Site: brandenburg
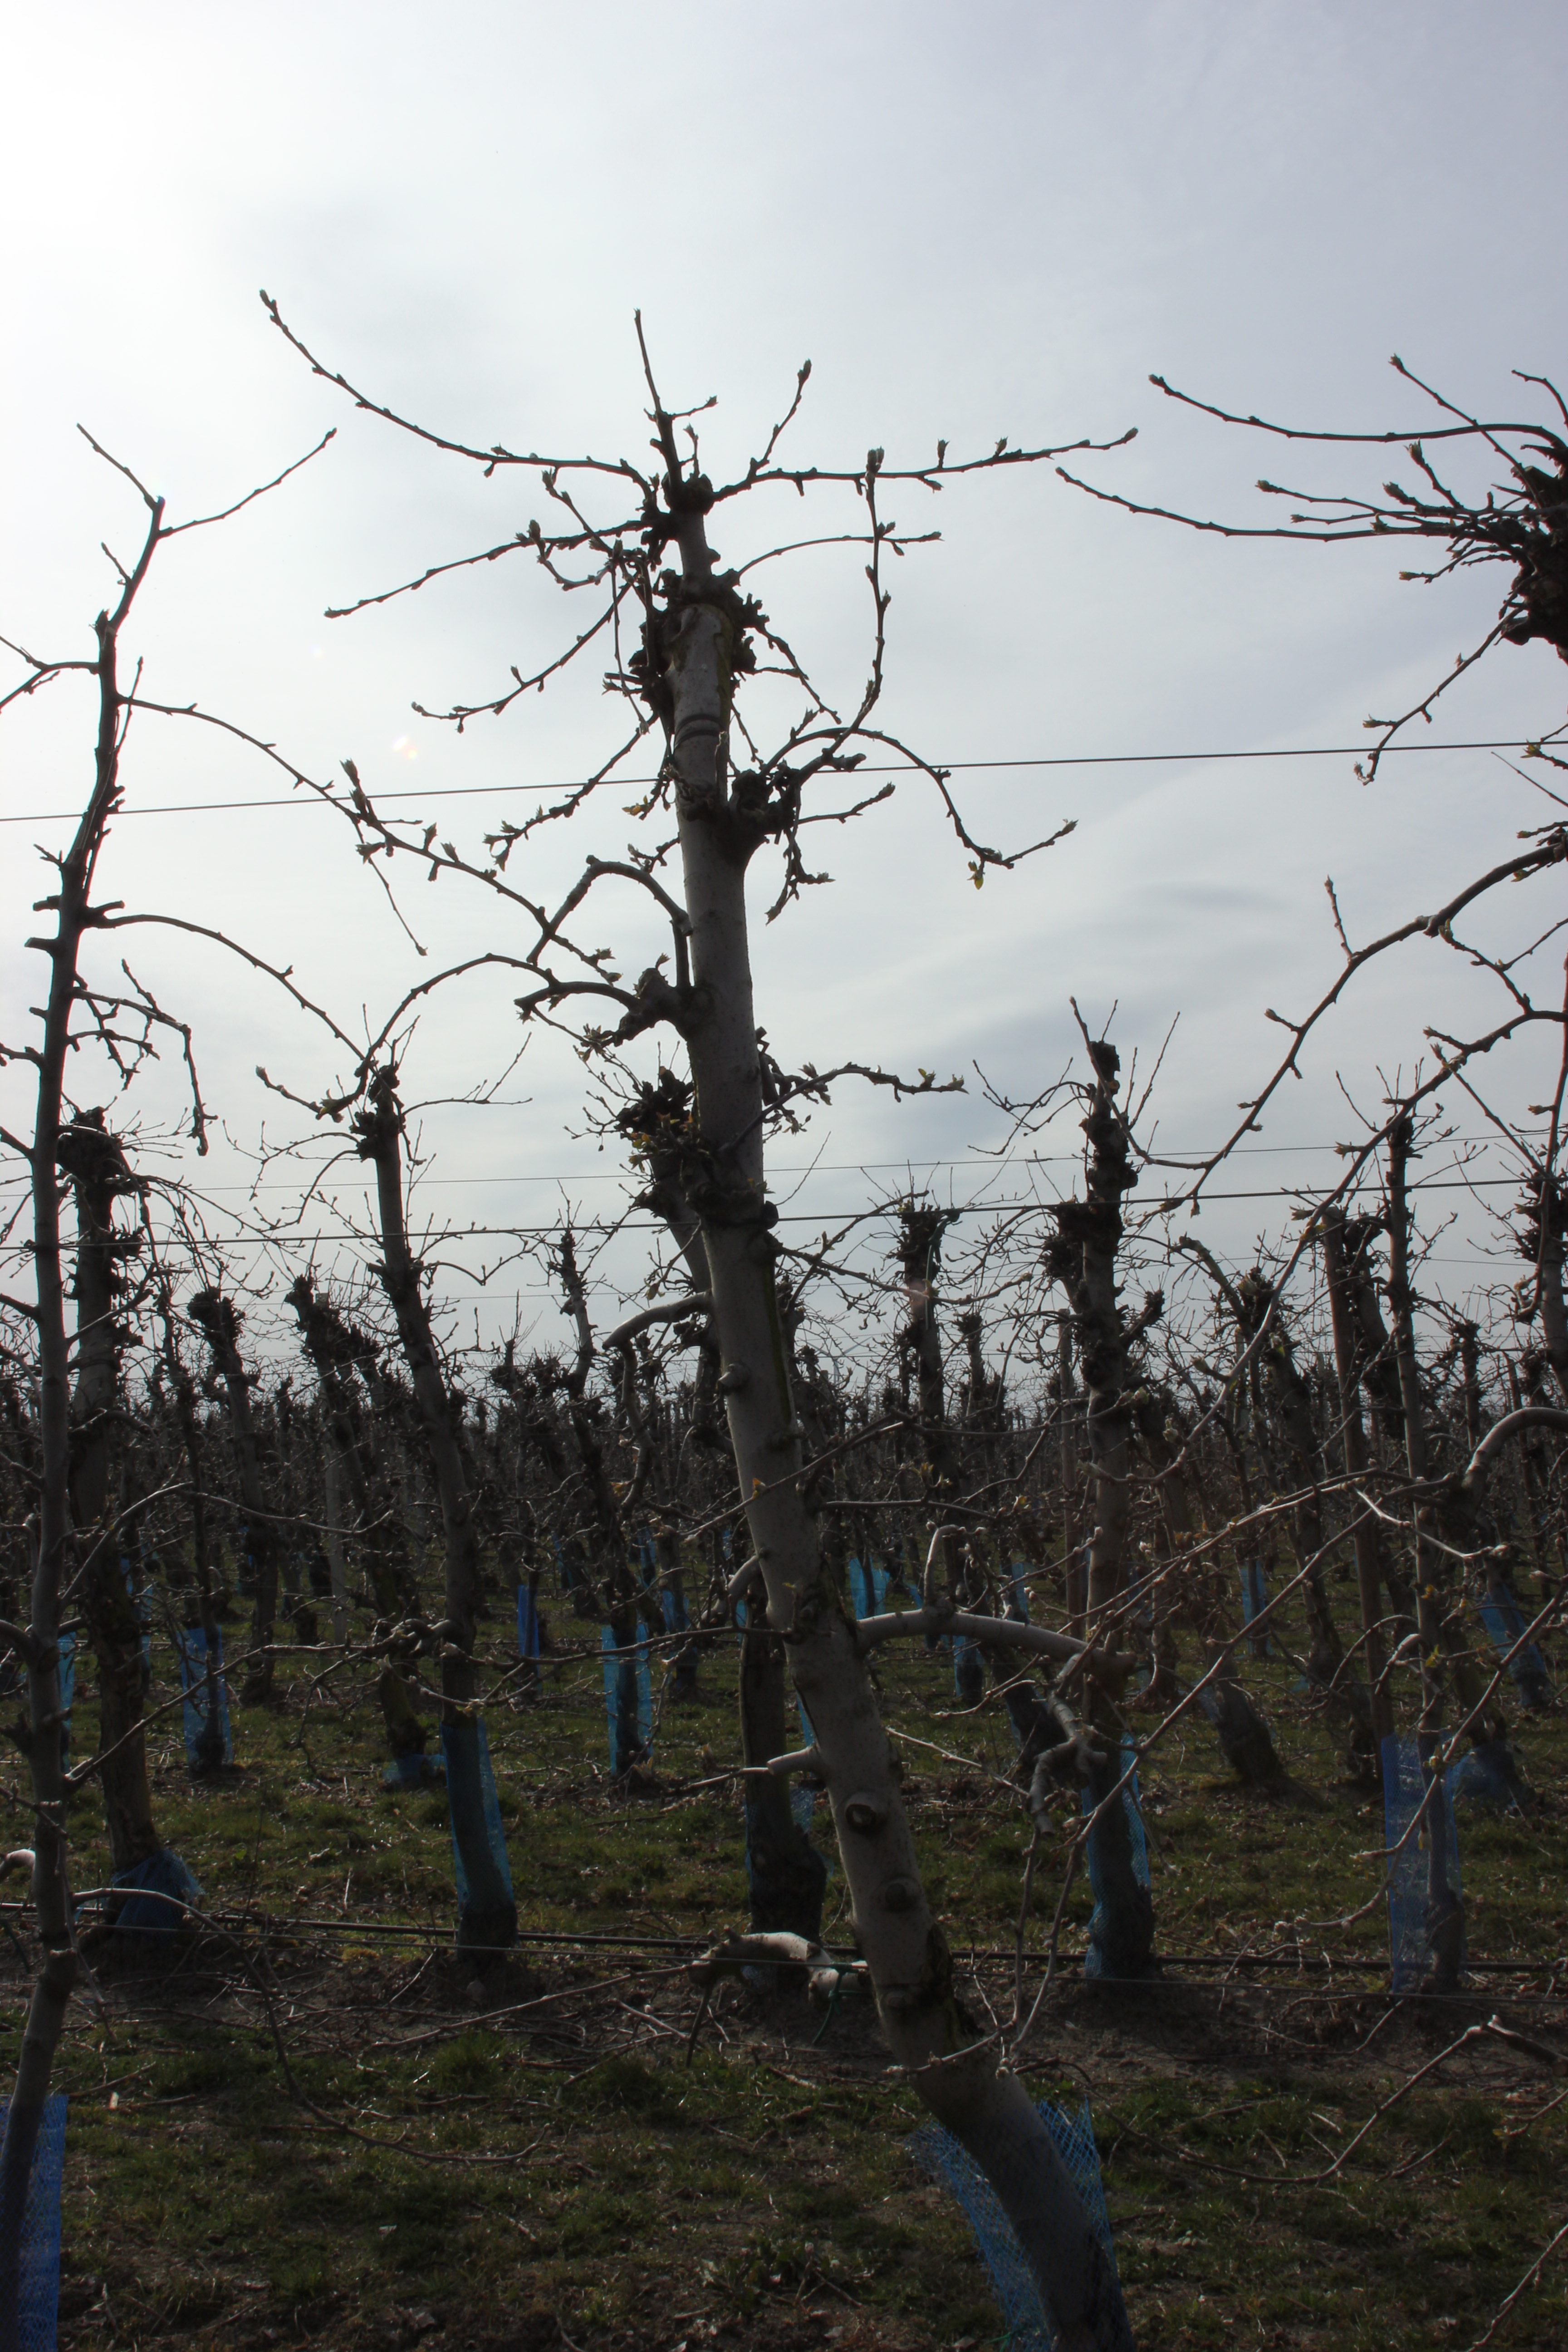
Growth stage (BBCH 54): Inflorescence emergence